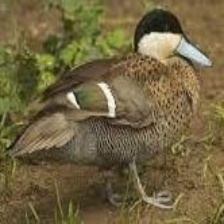
Species: PUNA TEAL
Scientific name: ANAS PUNA
ImageNet parent category: drake